Karl von Urban

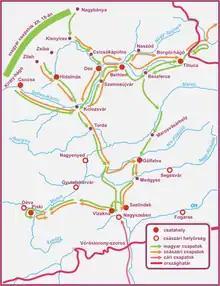

The battle, marked by its intensity and scale, spanned two consecutive days - 18 and 19 December. Despite a monumental and valiant effort, Urban's forces were unable to break through the formidable enemy lines in the narrow pass. Realizing the futility of continued combat under these circumstances, Urban made the decision to retreat to Nagy-Almás "(Almașu Mare)", then to Bánffy-Hunyad "(Huedin)" and Klausenburg. However, before withdrawing, he achieved a significant feat by capturing the treasury of the Hungarian army, marking a strategic victory despite the tactical retreat.